Henry Vincent Hubbard

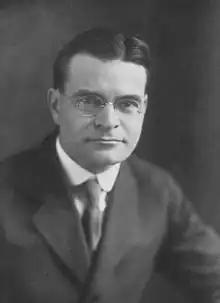
Hubbard in 1897

Henry Vincent Hubbard (August 22, 1875 – October 6, 1947) was an American landscape architect and planner, famous for his unique teaching styles at Harvard University, and his many publications. He was one of the prime supporters for a national system of public parks.